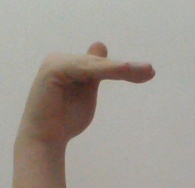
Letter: khaa